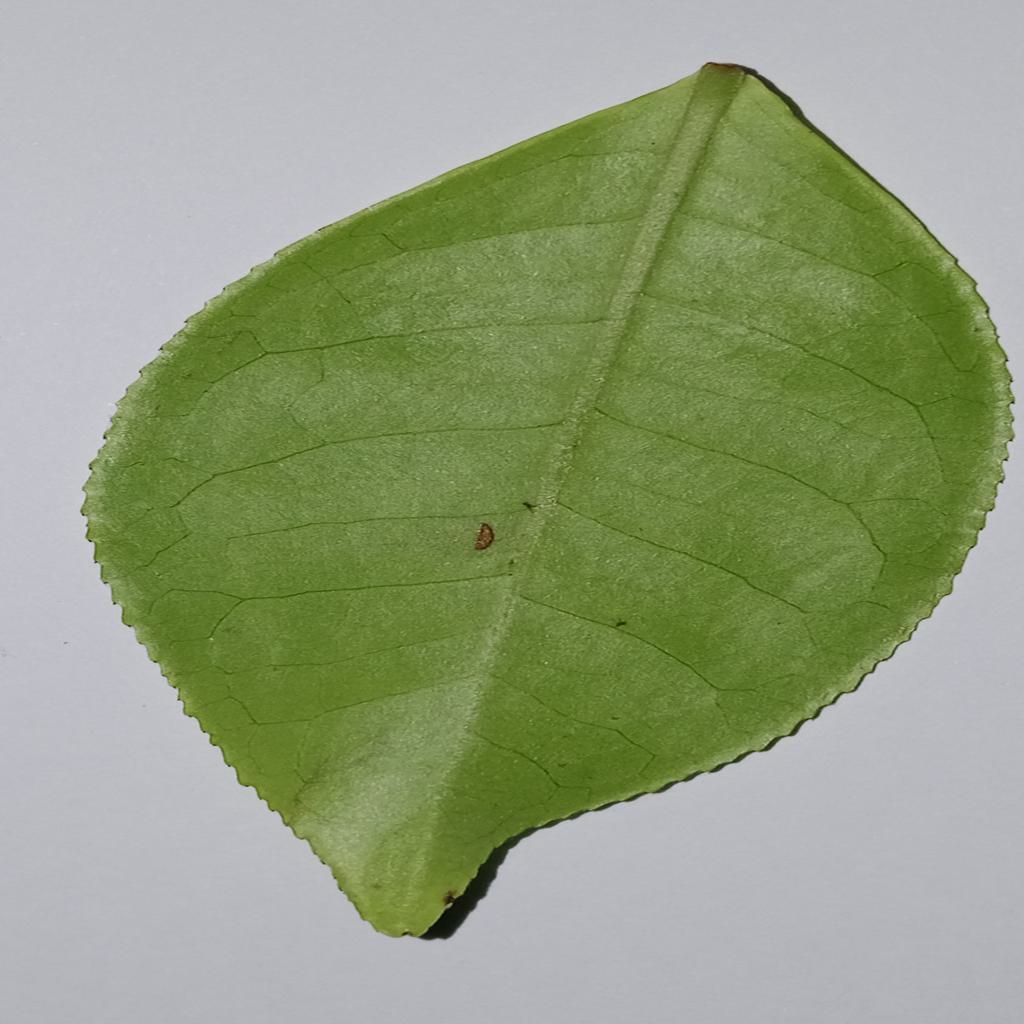
Label: Healthy